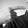
ASL letter: G